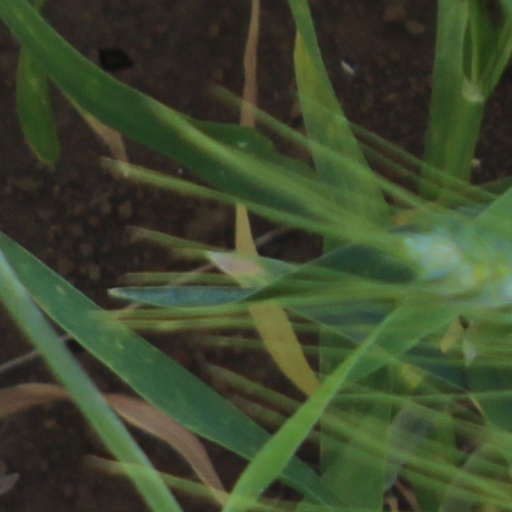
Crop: wheat